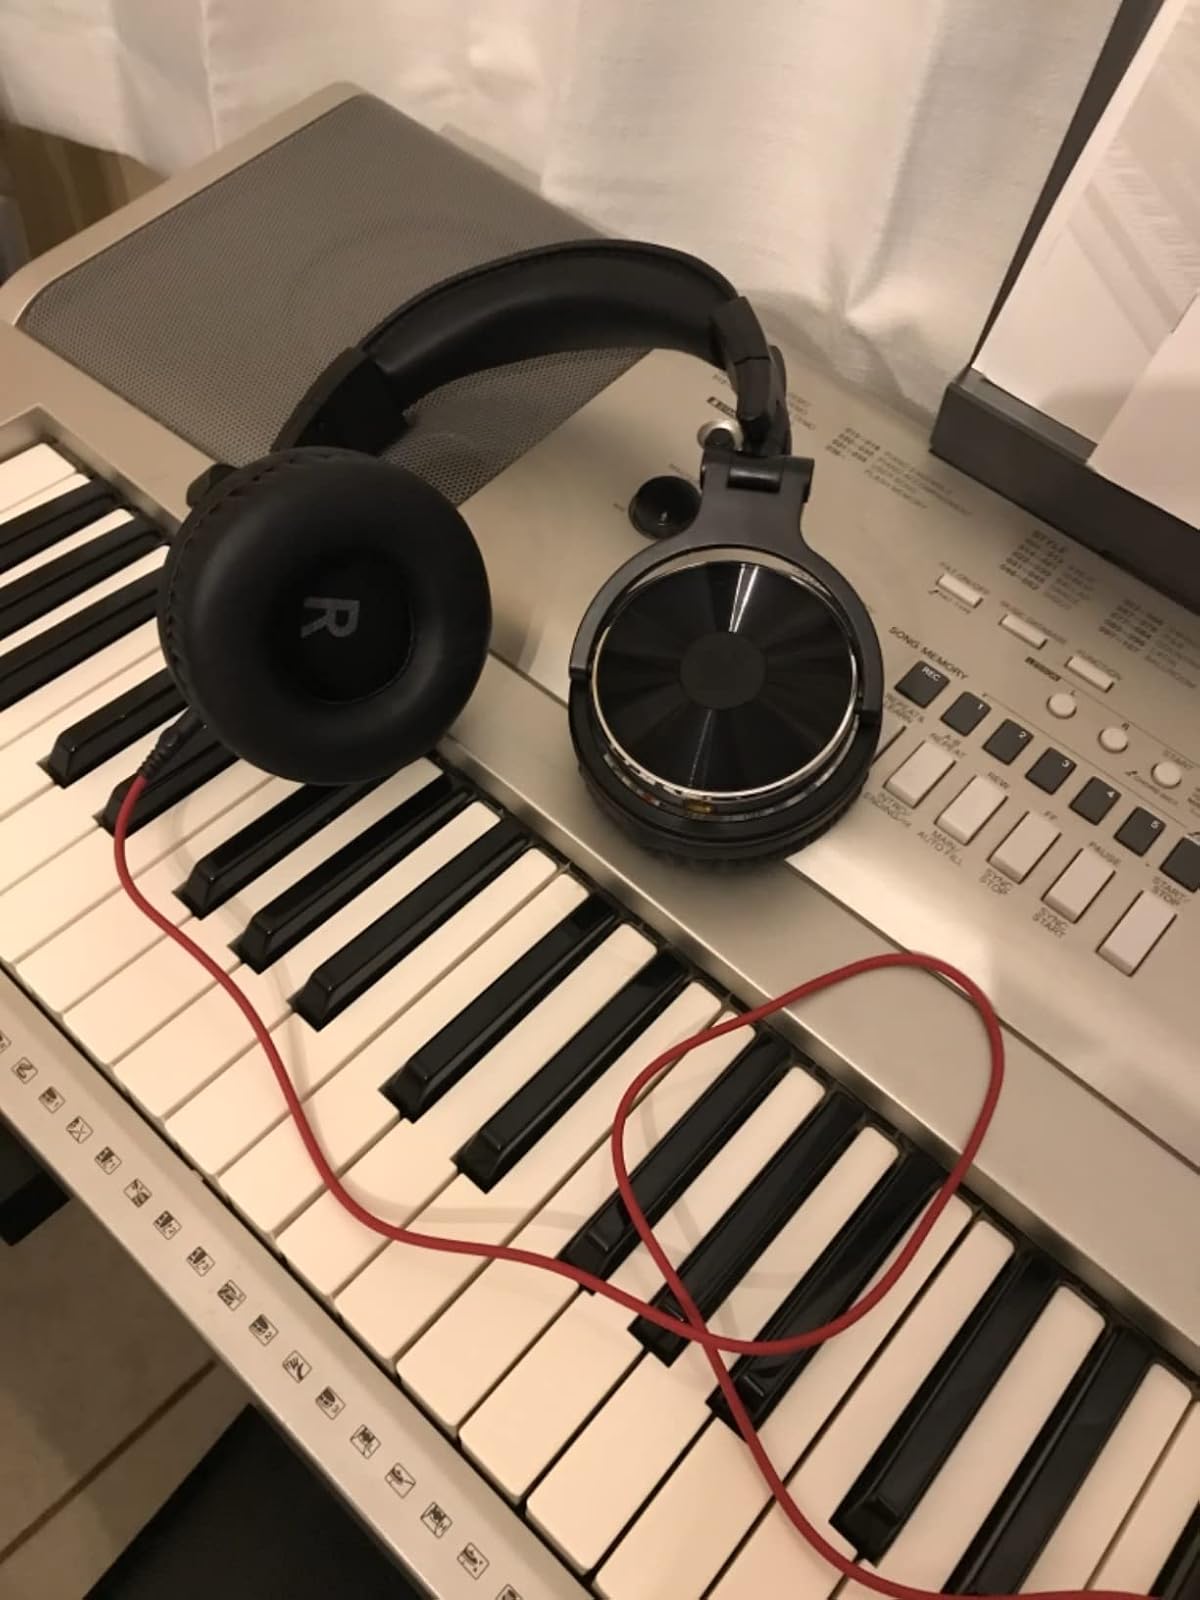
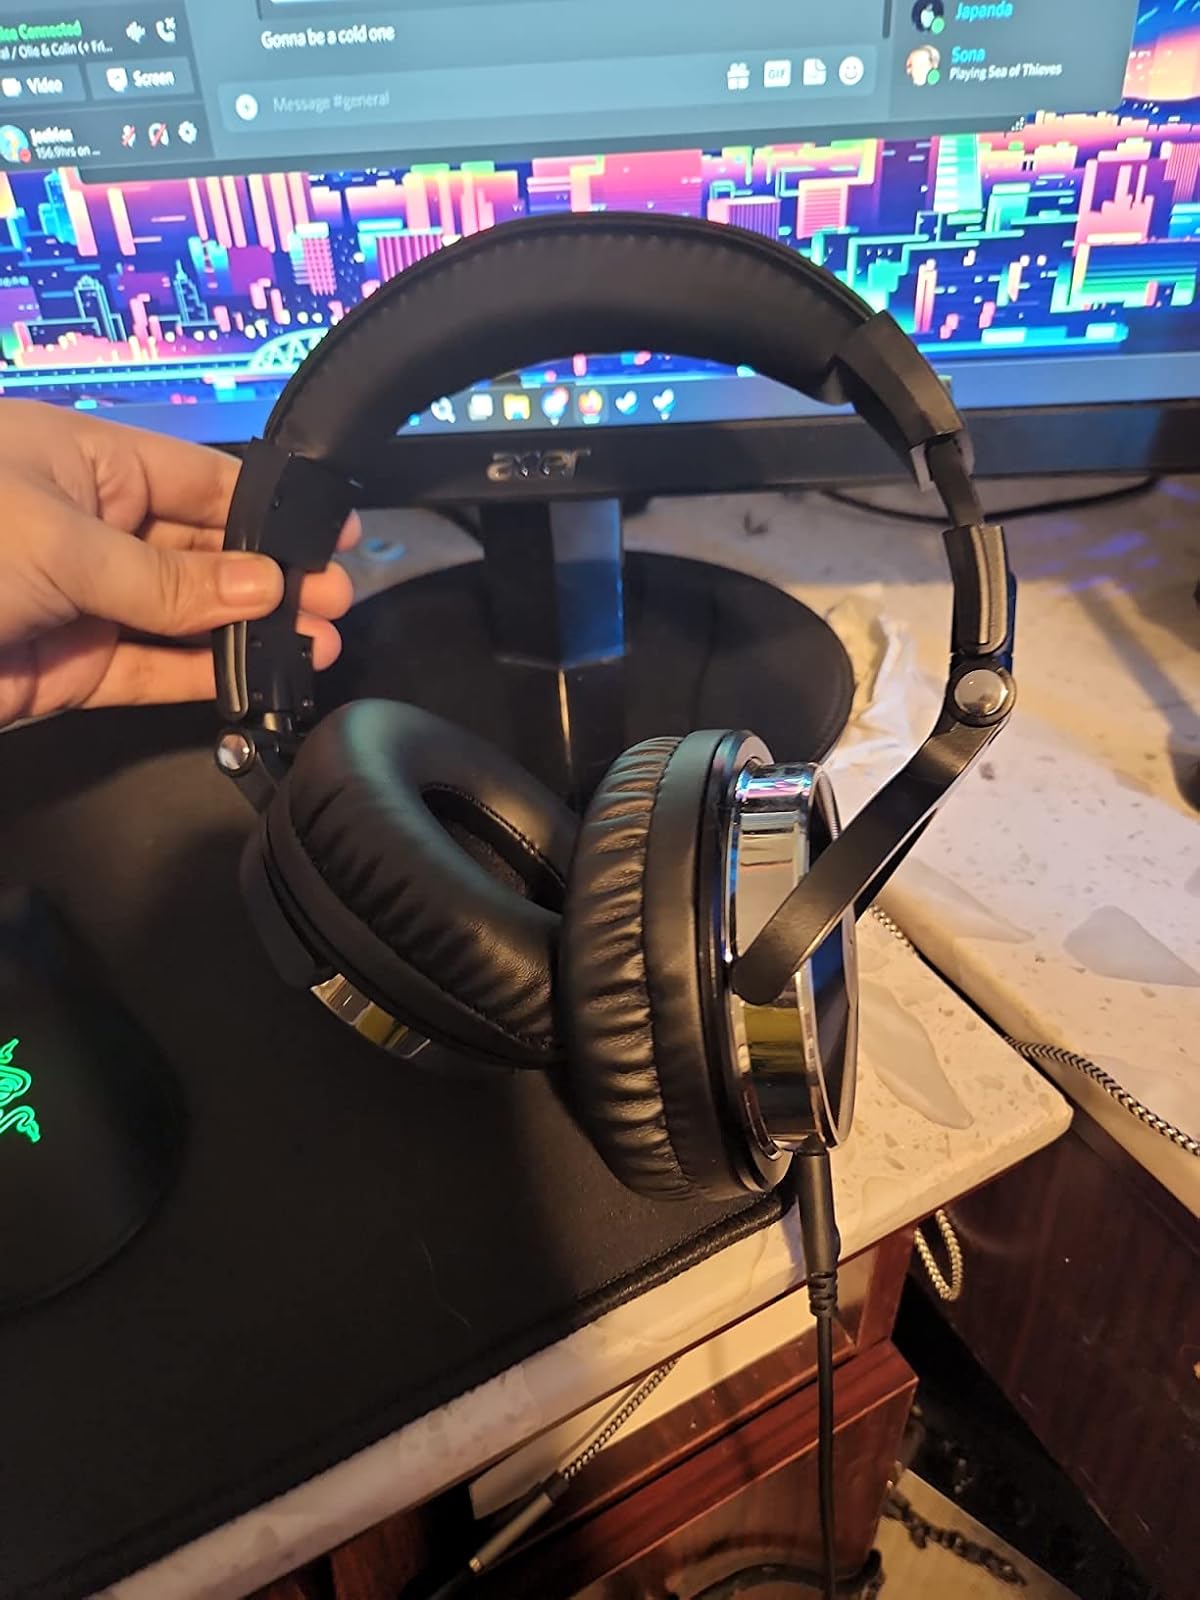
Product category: headphones
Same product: yes